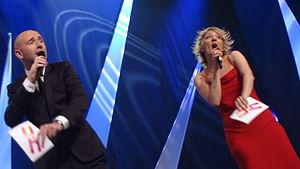
Cécile Giroud et Yann Stotz sur scène
Cécile Giroud est une humoriste, comédienne, improvisatrice, chanteuse et pianiste française.
Yann Stotz est un comédien, humoriste, chanteur et metteur en scène français né le 4 juillet 1985 à Metz, en France.